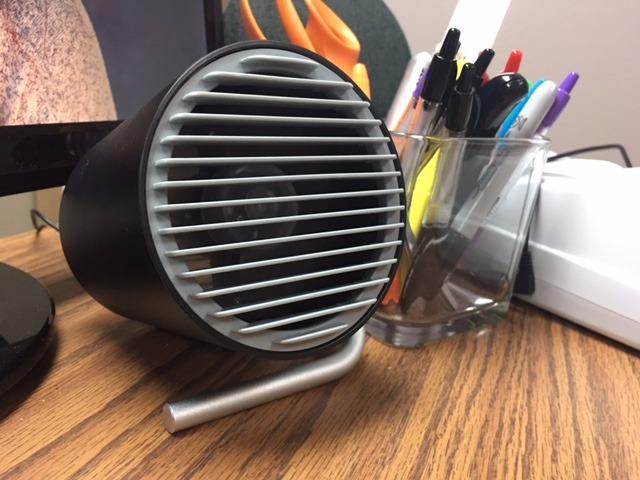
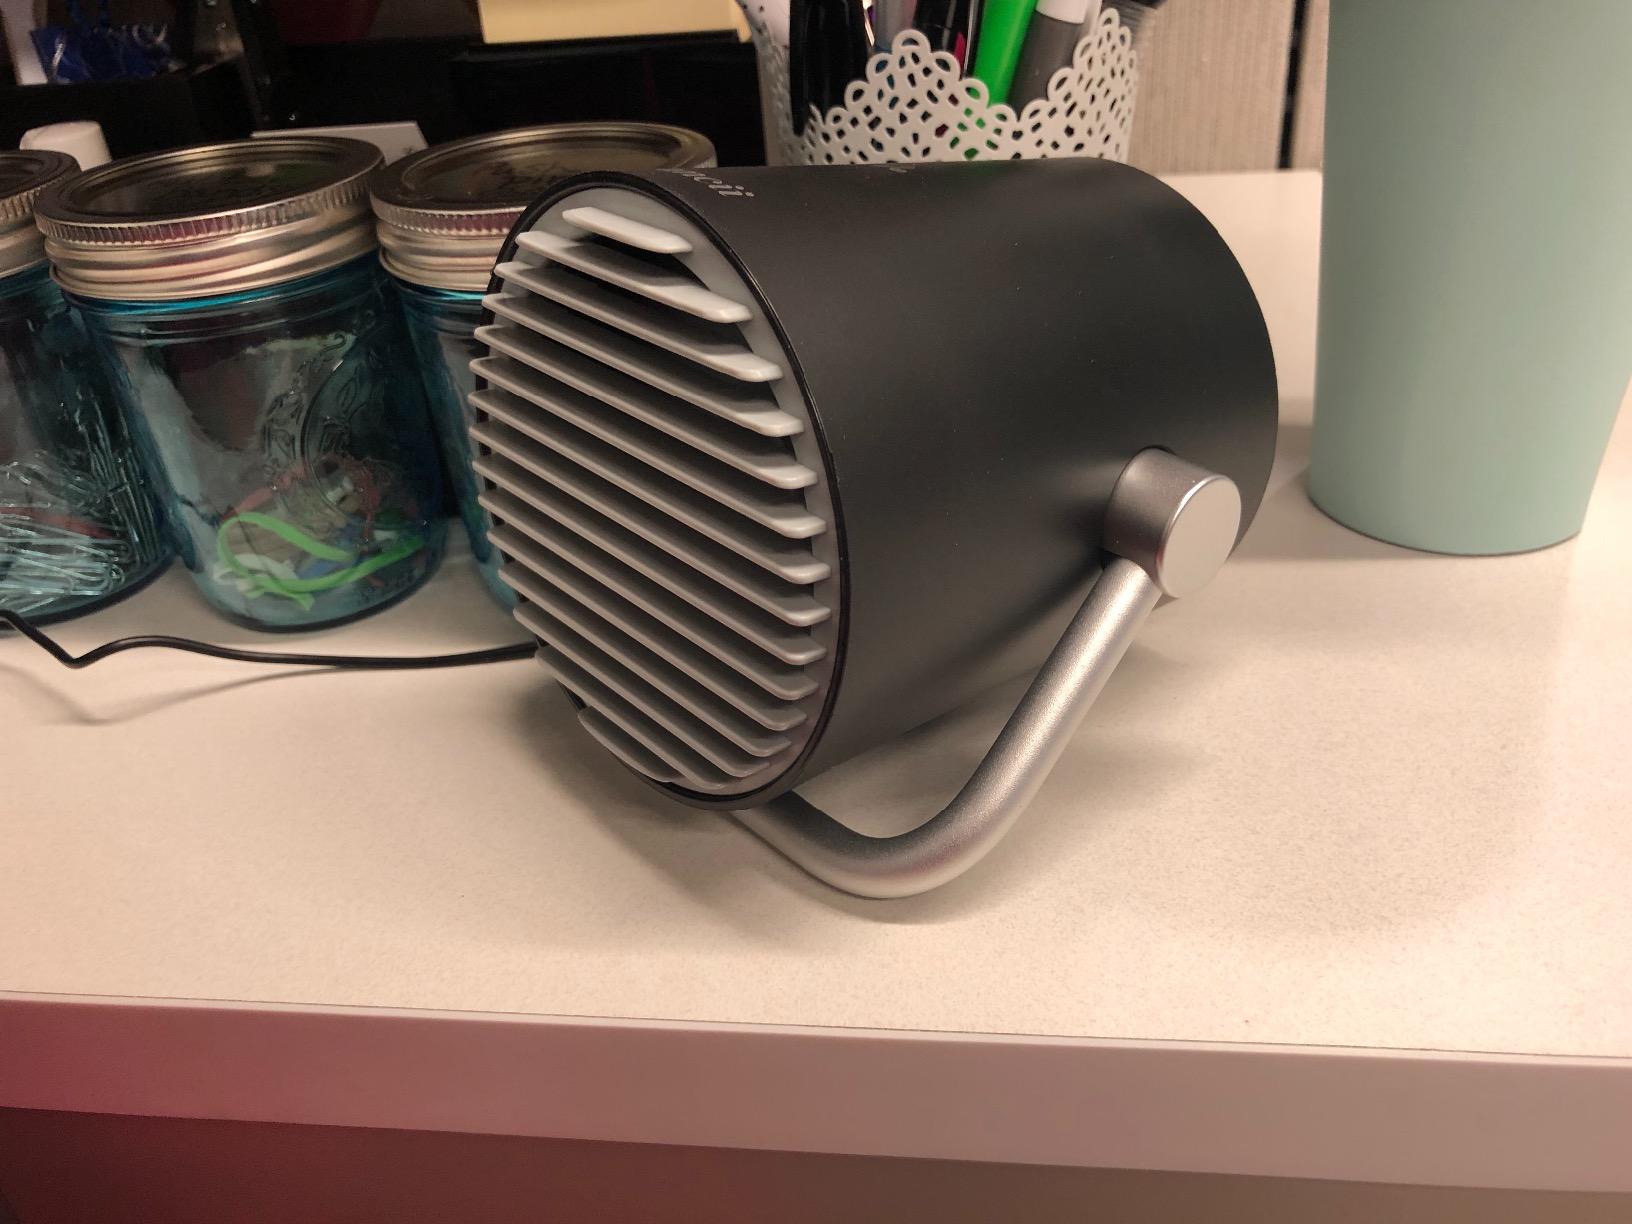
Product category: fan
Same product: yes